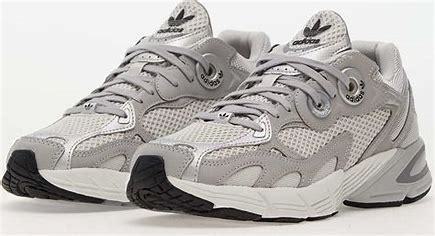
Brand: Adidas
Model: Astir